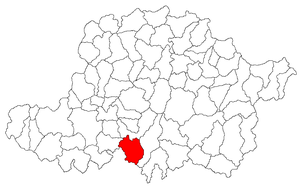
Zăbrani est une commune du județ d'Arad, Roumanie qui compte 4 251 habitants.